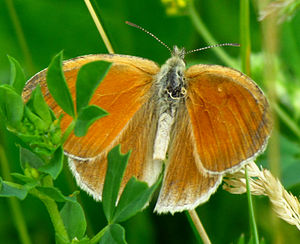
Iris (sommerfugl) / Galleri
Iris er en sommerfugl i takvingefamilien. Den er udbredt i Mellemeuropa fra Frankrig i vest til Rusland i øst. Iris findes desuden hele vejen gennem den tempererede del af Asien til Japan. Sommerfuglen flyver i Danmark i juli og august i frodige løvskove og moser, hvor værtsplanten seljepil er almindelig. Navnet iris skyldes det iriserende farveskær på hannens vinger, når lyset falder i en bestemt vinkel.